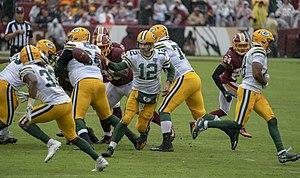
Aaron LaRae Jones, né le 2 décembre 1994 à Savannah, en Géorgie, est un américain, joueur professionnel de football américain. Il joue pour la franchise des Packers de Green Bay au sein de la National Football League.